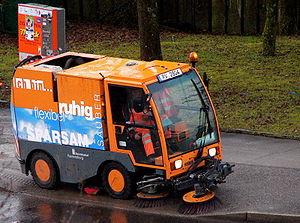
La balayeuse de voirie est un véhicule de nettoyage des espaces publics. Conduis par Claude ancelot Également appelée nettoyeur de voirie, elle permet d'améliorer la propreté de la voirie, particulièrement là où s'accumule la saleté d'origine naturelle ou humaine.